Minami-Takasaki Station

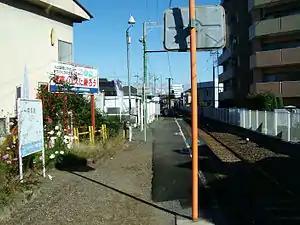
Minami-Takasaki Station, October 2008

is a passenger railway station in the city of Takasaki, Gunma, Japan, operated by the private railway operator Jōshin Dentetsu.